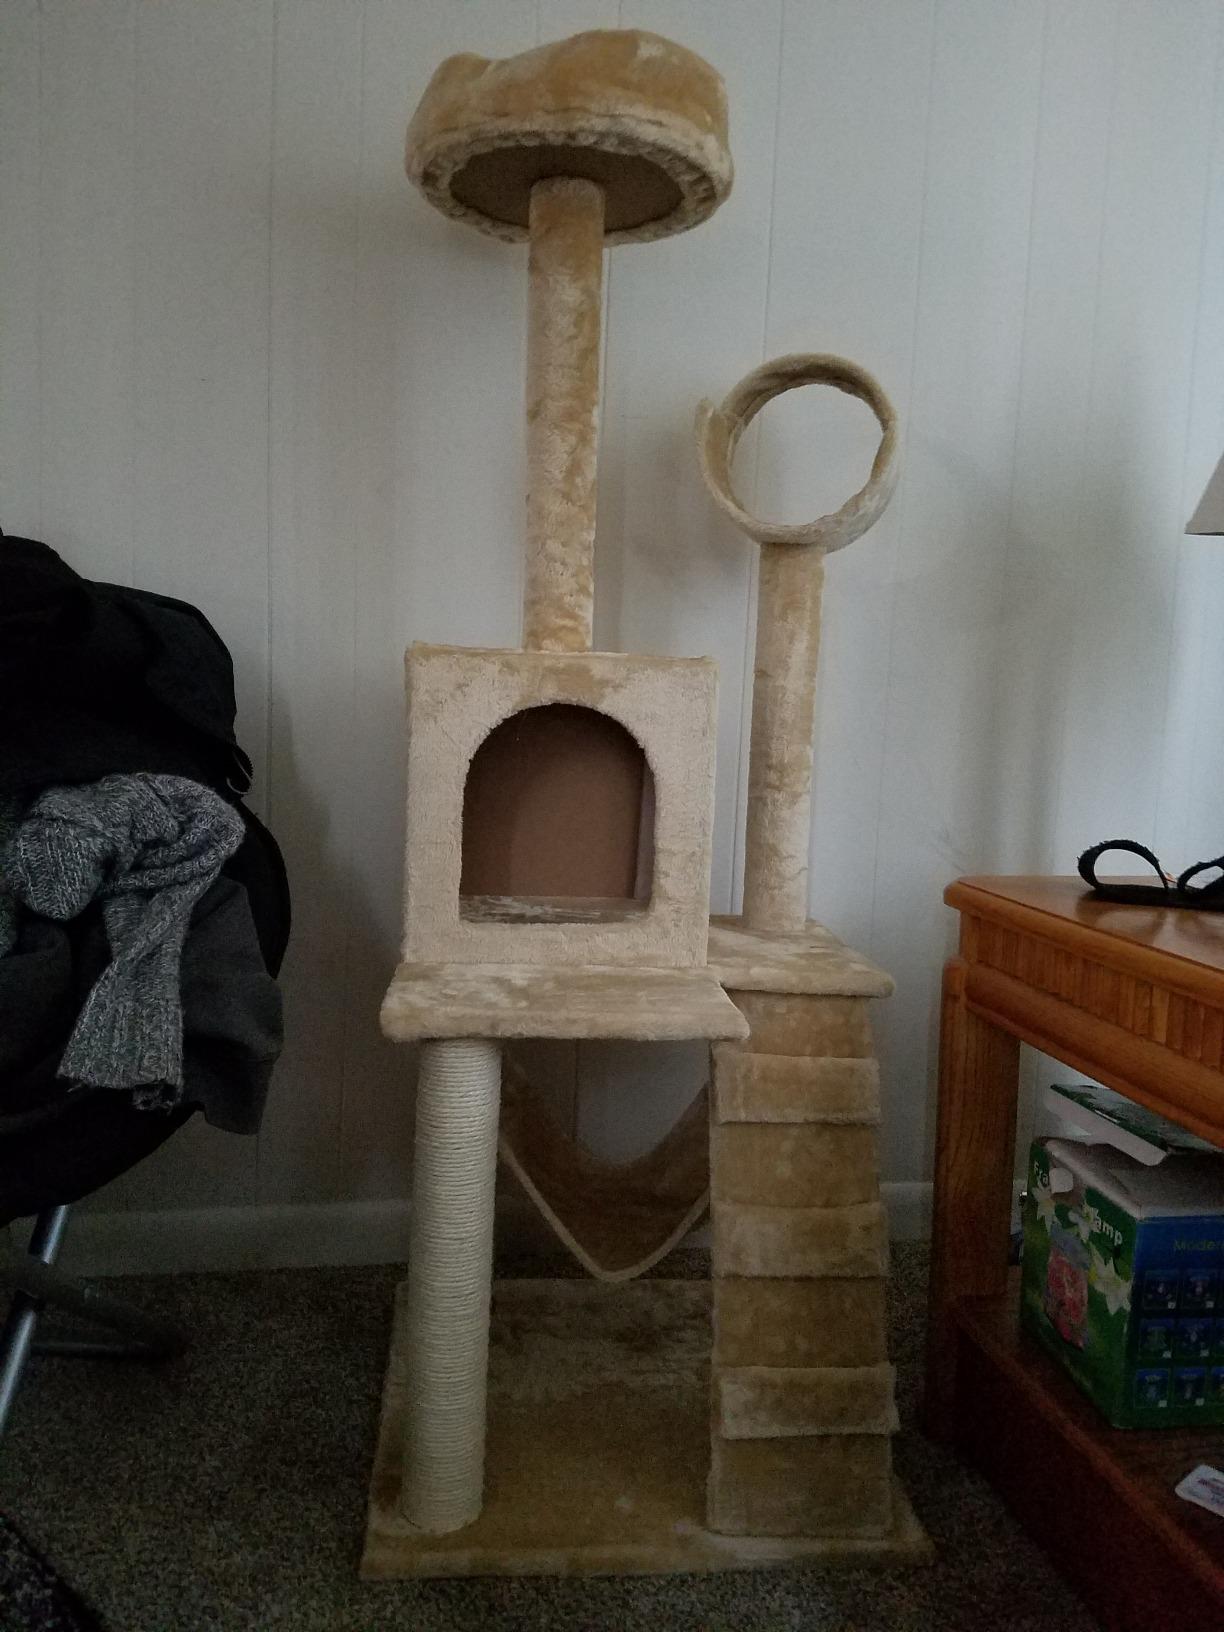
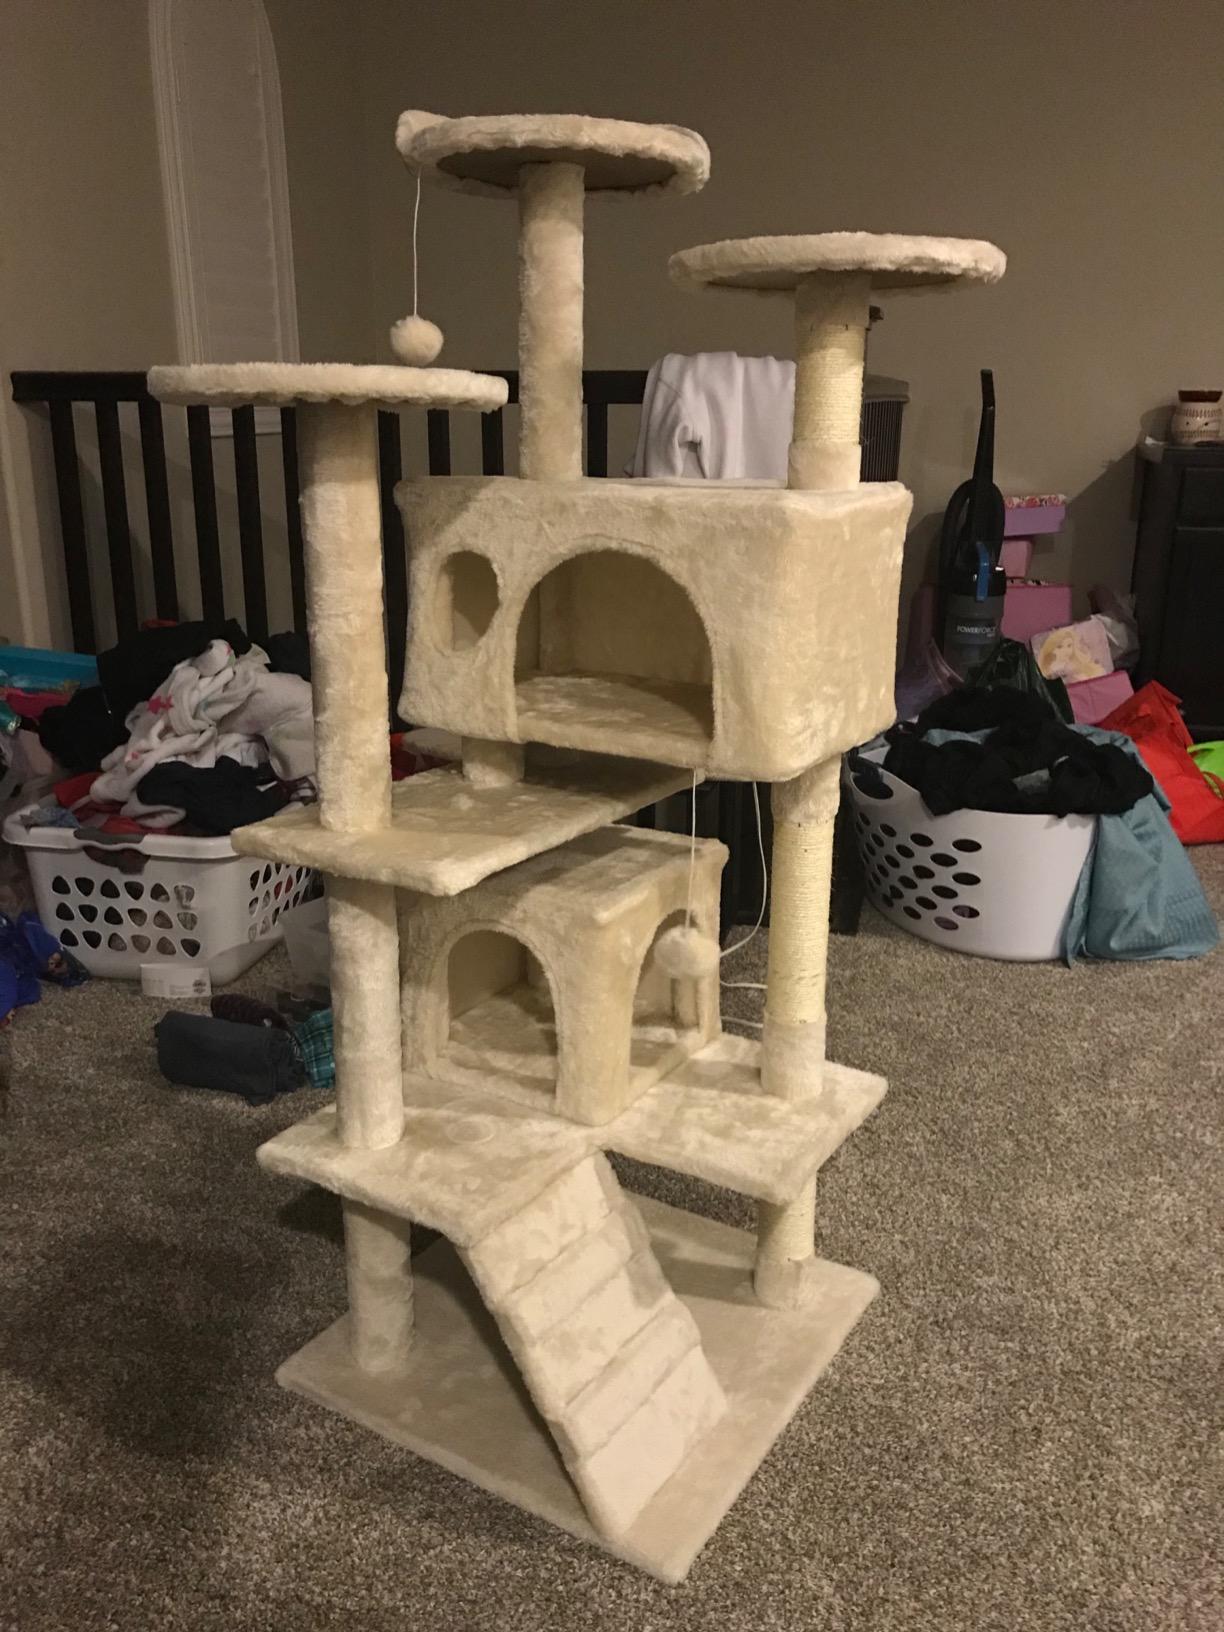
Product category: items_cat tree
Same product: no